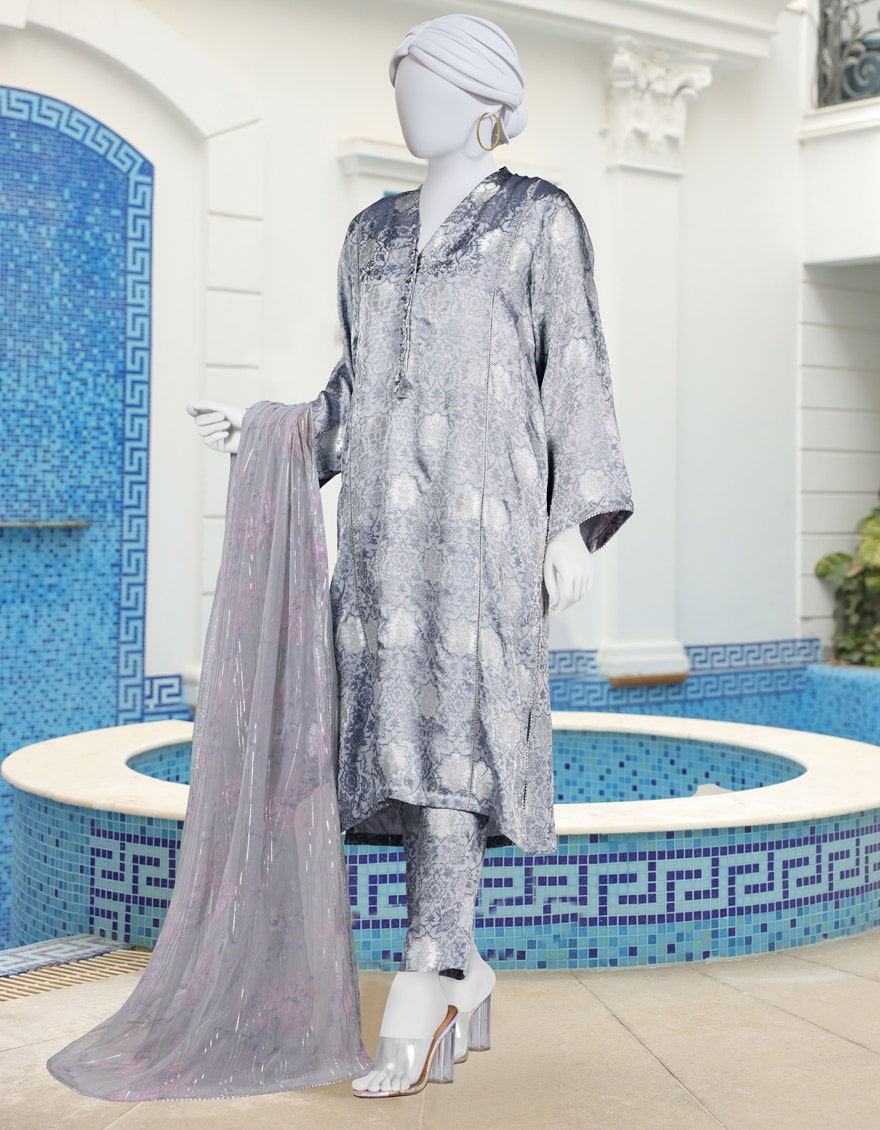
silver multi embroidered salwar suit